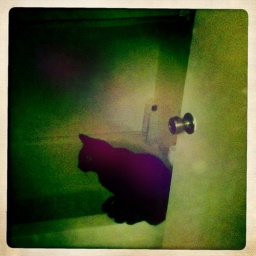
His new thing is sitting in various places in the bathroom and just staring.